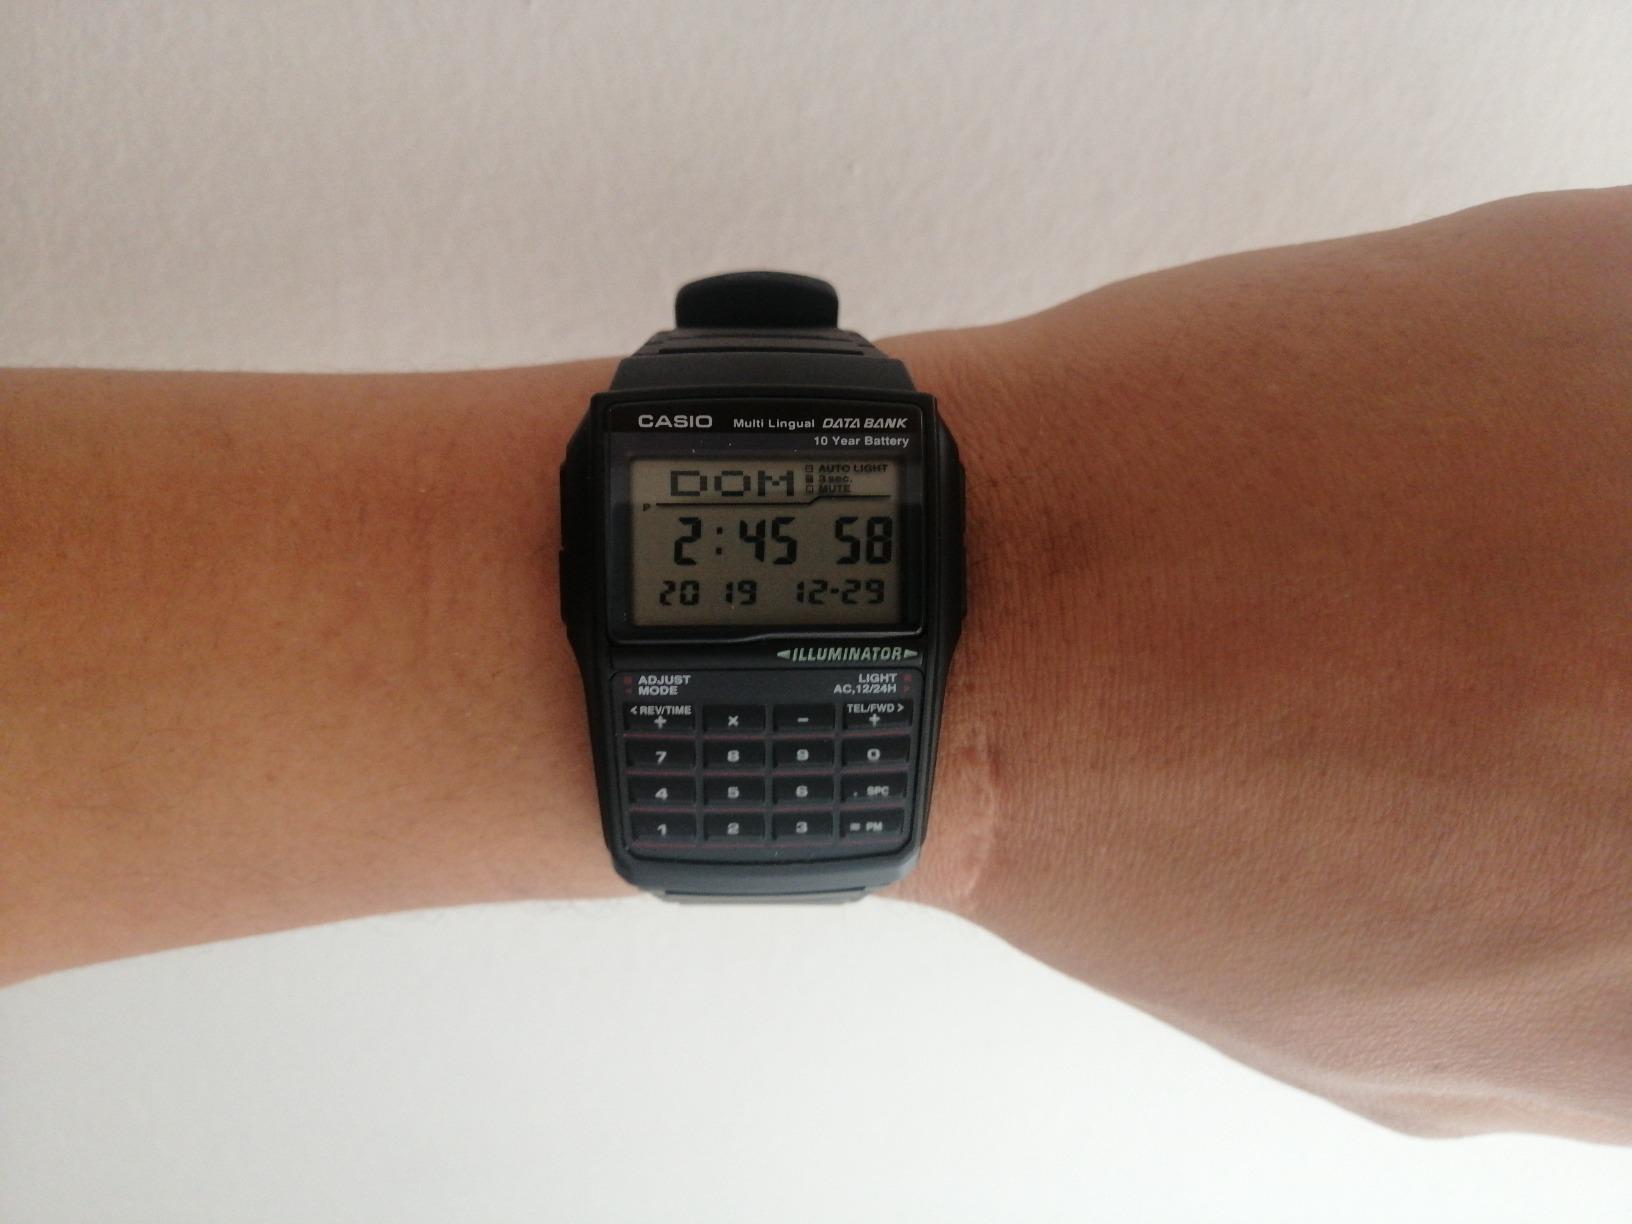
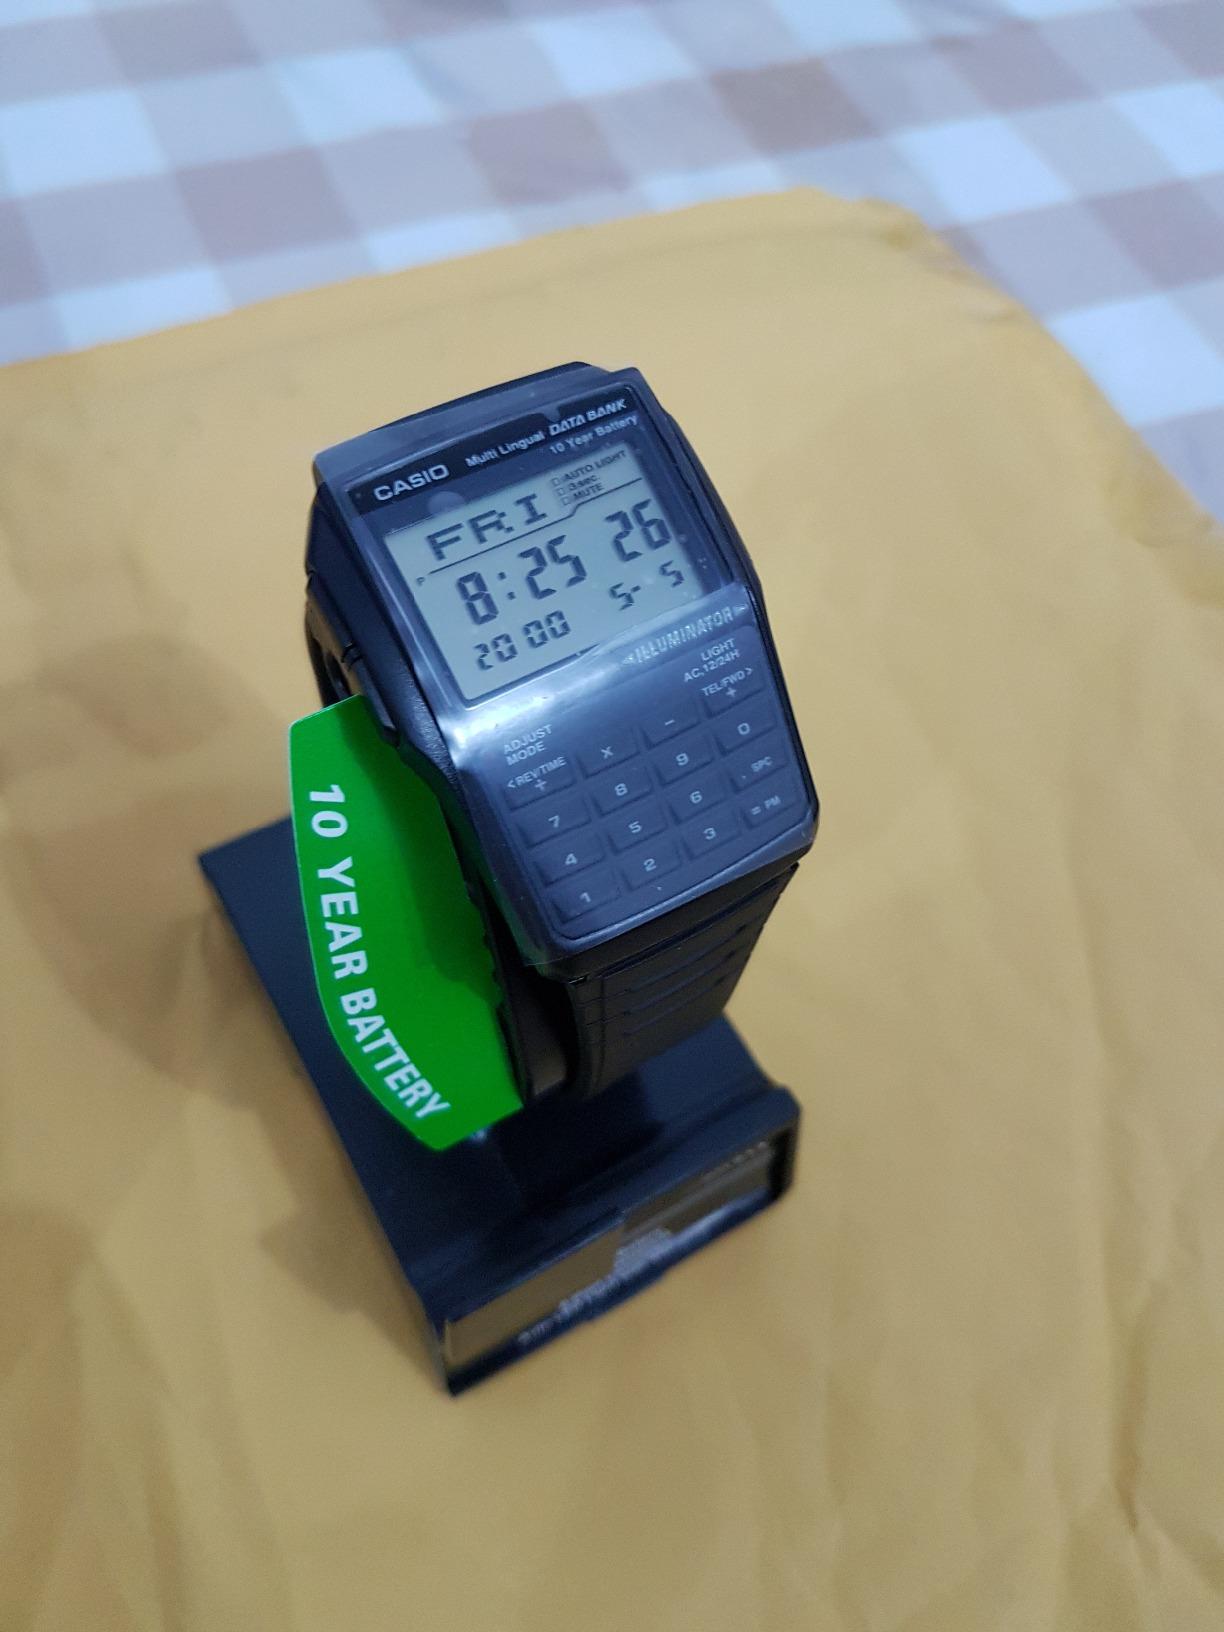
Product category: accessories_watch
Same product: yes